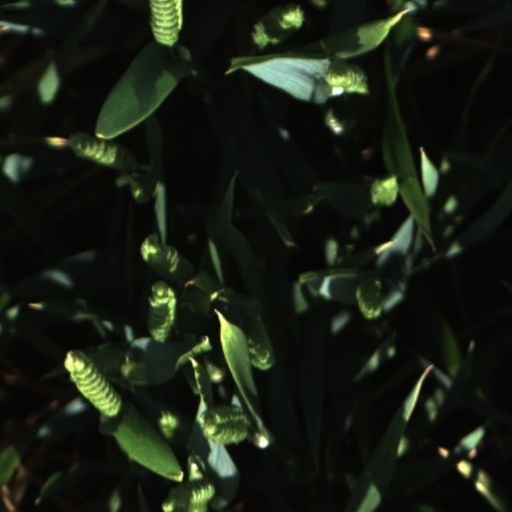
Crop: wheat